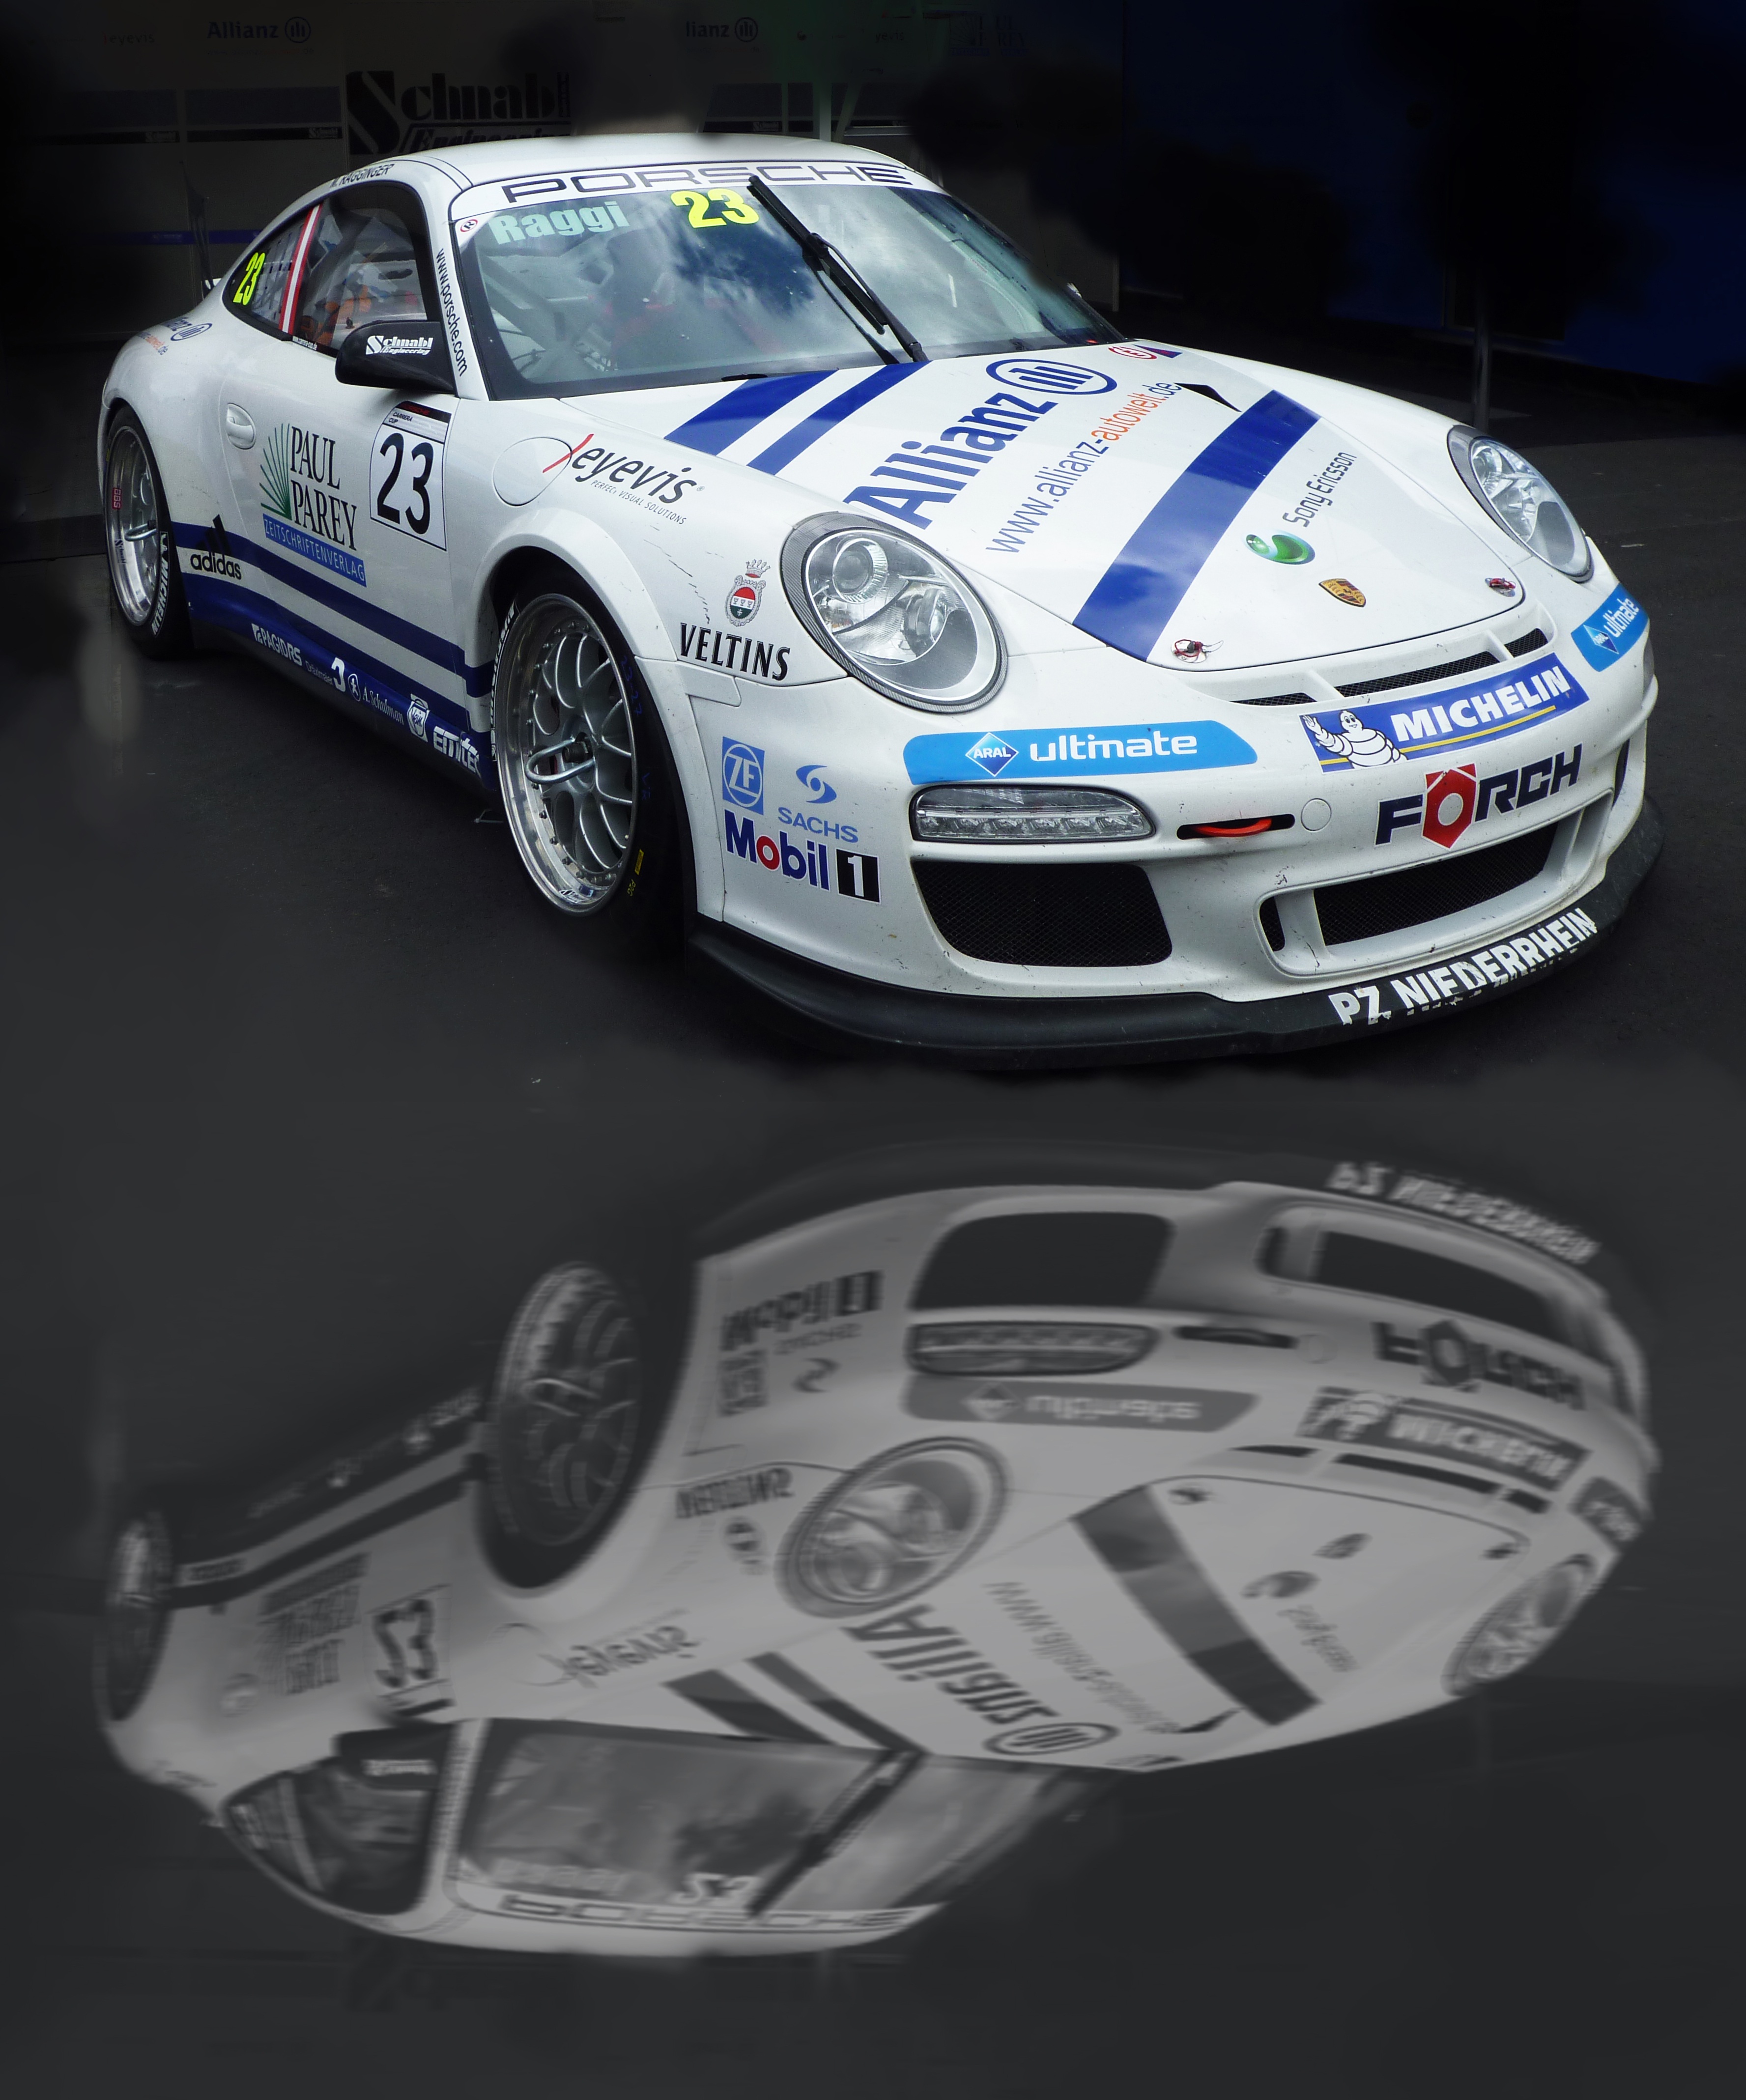
car, wheel, vehicle, automotive, sports car, bumper, supercar, convertible, porsche, stylish, land vehicle, automobile make, automotive exterior, automotive design, luxury vehicle, performance car, porsche 911 gt3